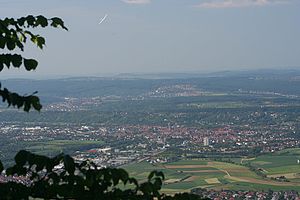
Kirchheim unter Teck
Udsigt over Kirchheim unter Teck fra det nærliggende bjerg Teck
Kirchheim unter Teck er en by i Landkreis Esslingen i Baden-Württemberg, Tyskland. Den 31. december 2013 havde byen 39.389 indbyggere.